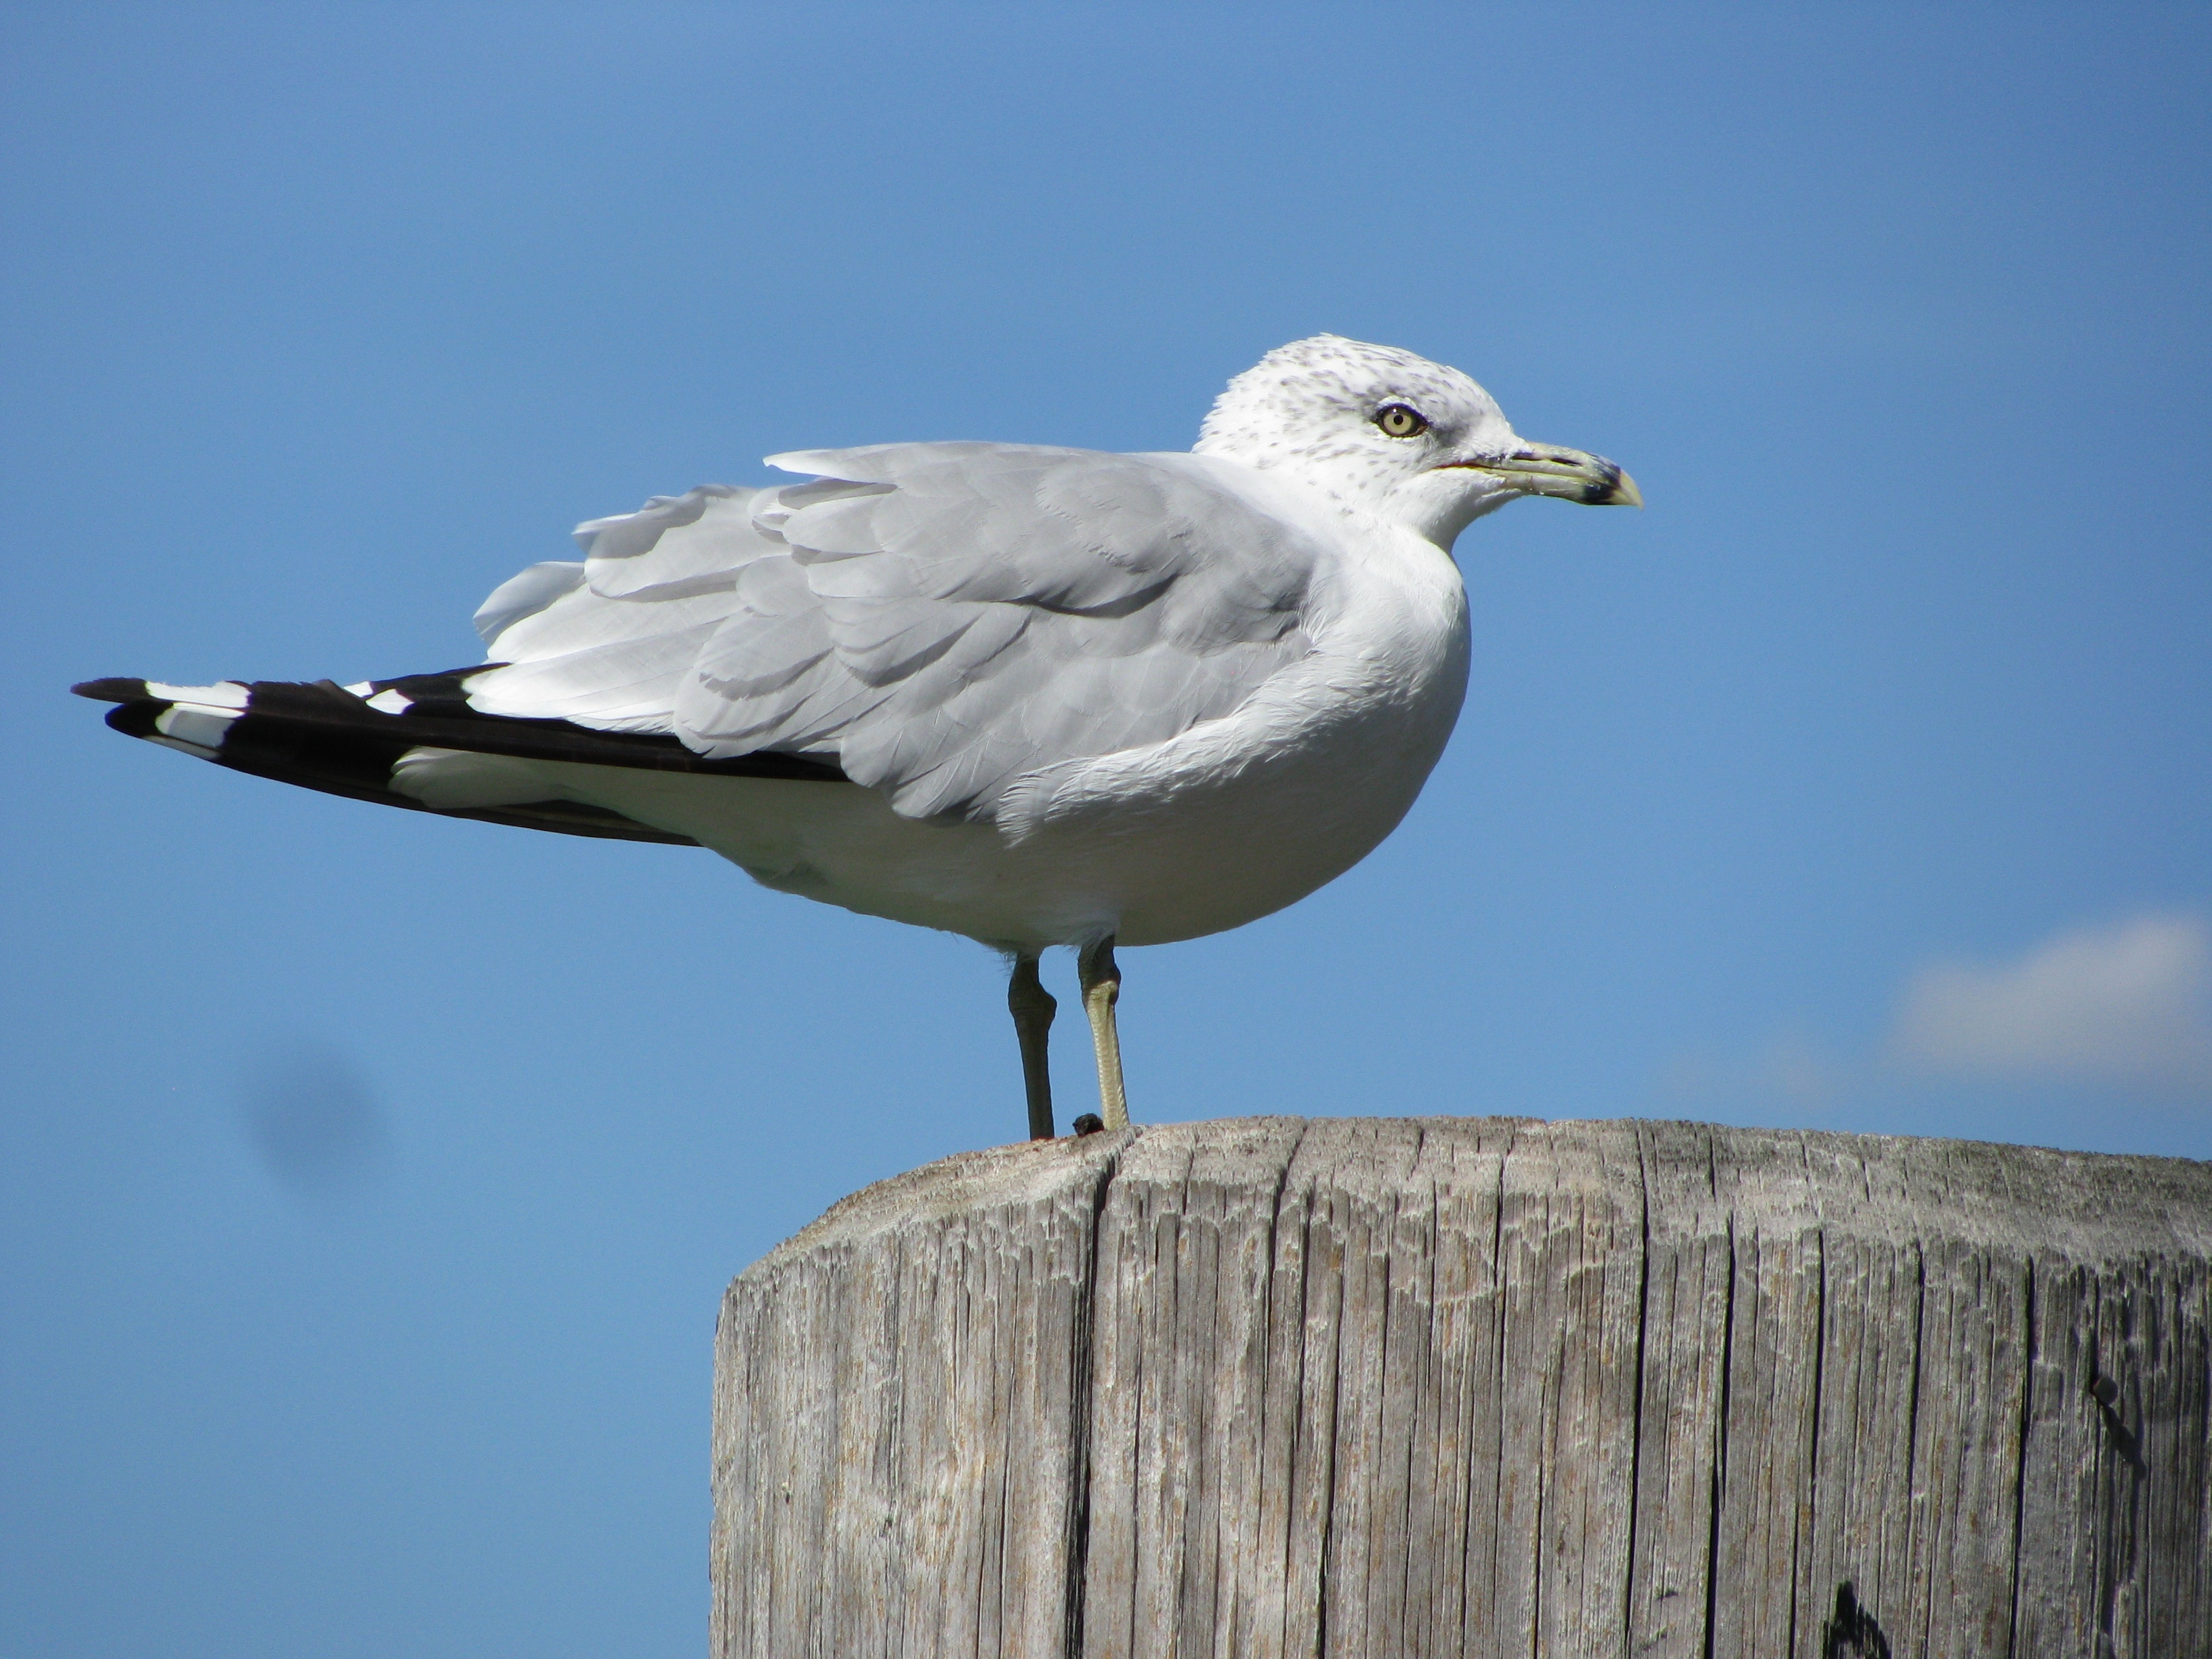
nature, bird, wing, sky, seabird, seagull, wildlife, gull, beak, blue, freedom, fauna, vertebrate, charadriiformes, european herring gull